Sherman Jones

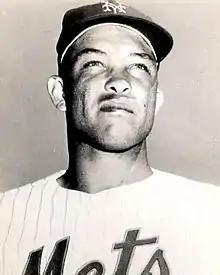

Sherman Jarvis Jones (February 10, 1935 – February 21, 2007), nicknamed "Roadblock", was an American right-handed pitcher in Major League Baseball who went on to a career in Kansas politics. He was listed at tall and .